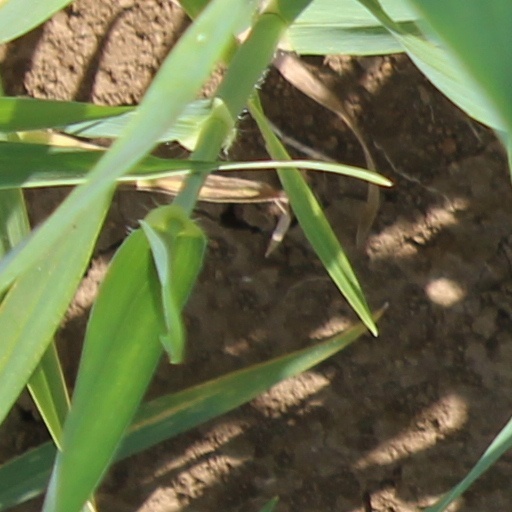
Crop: wheat